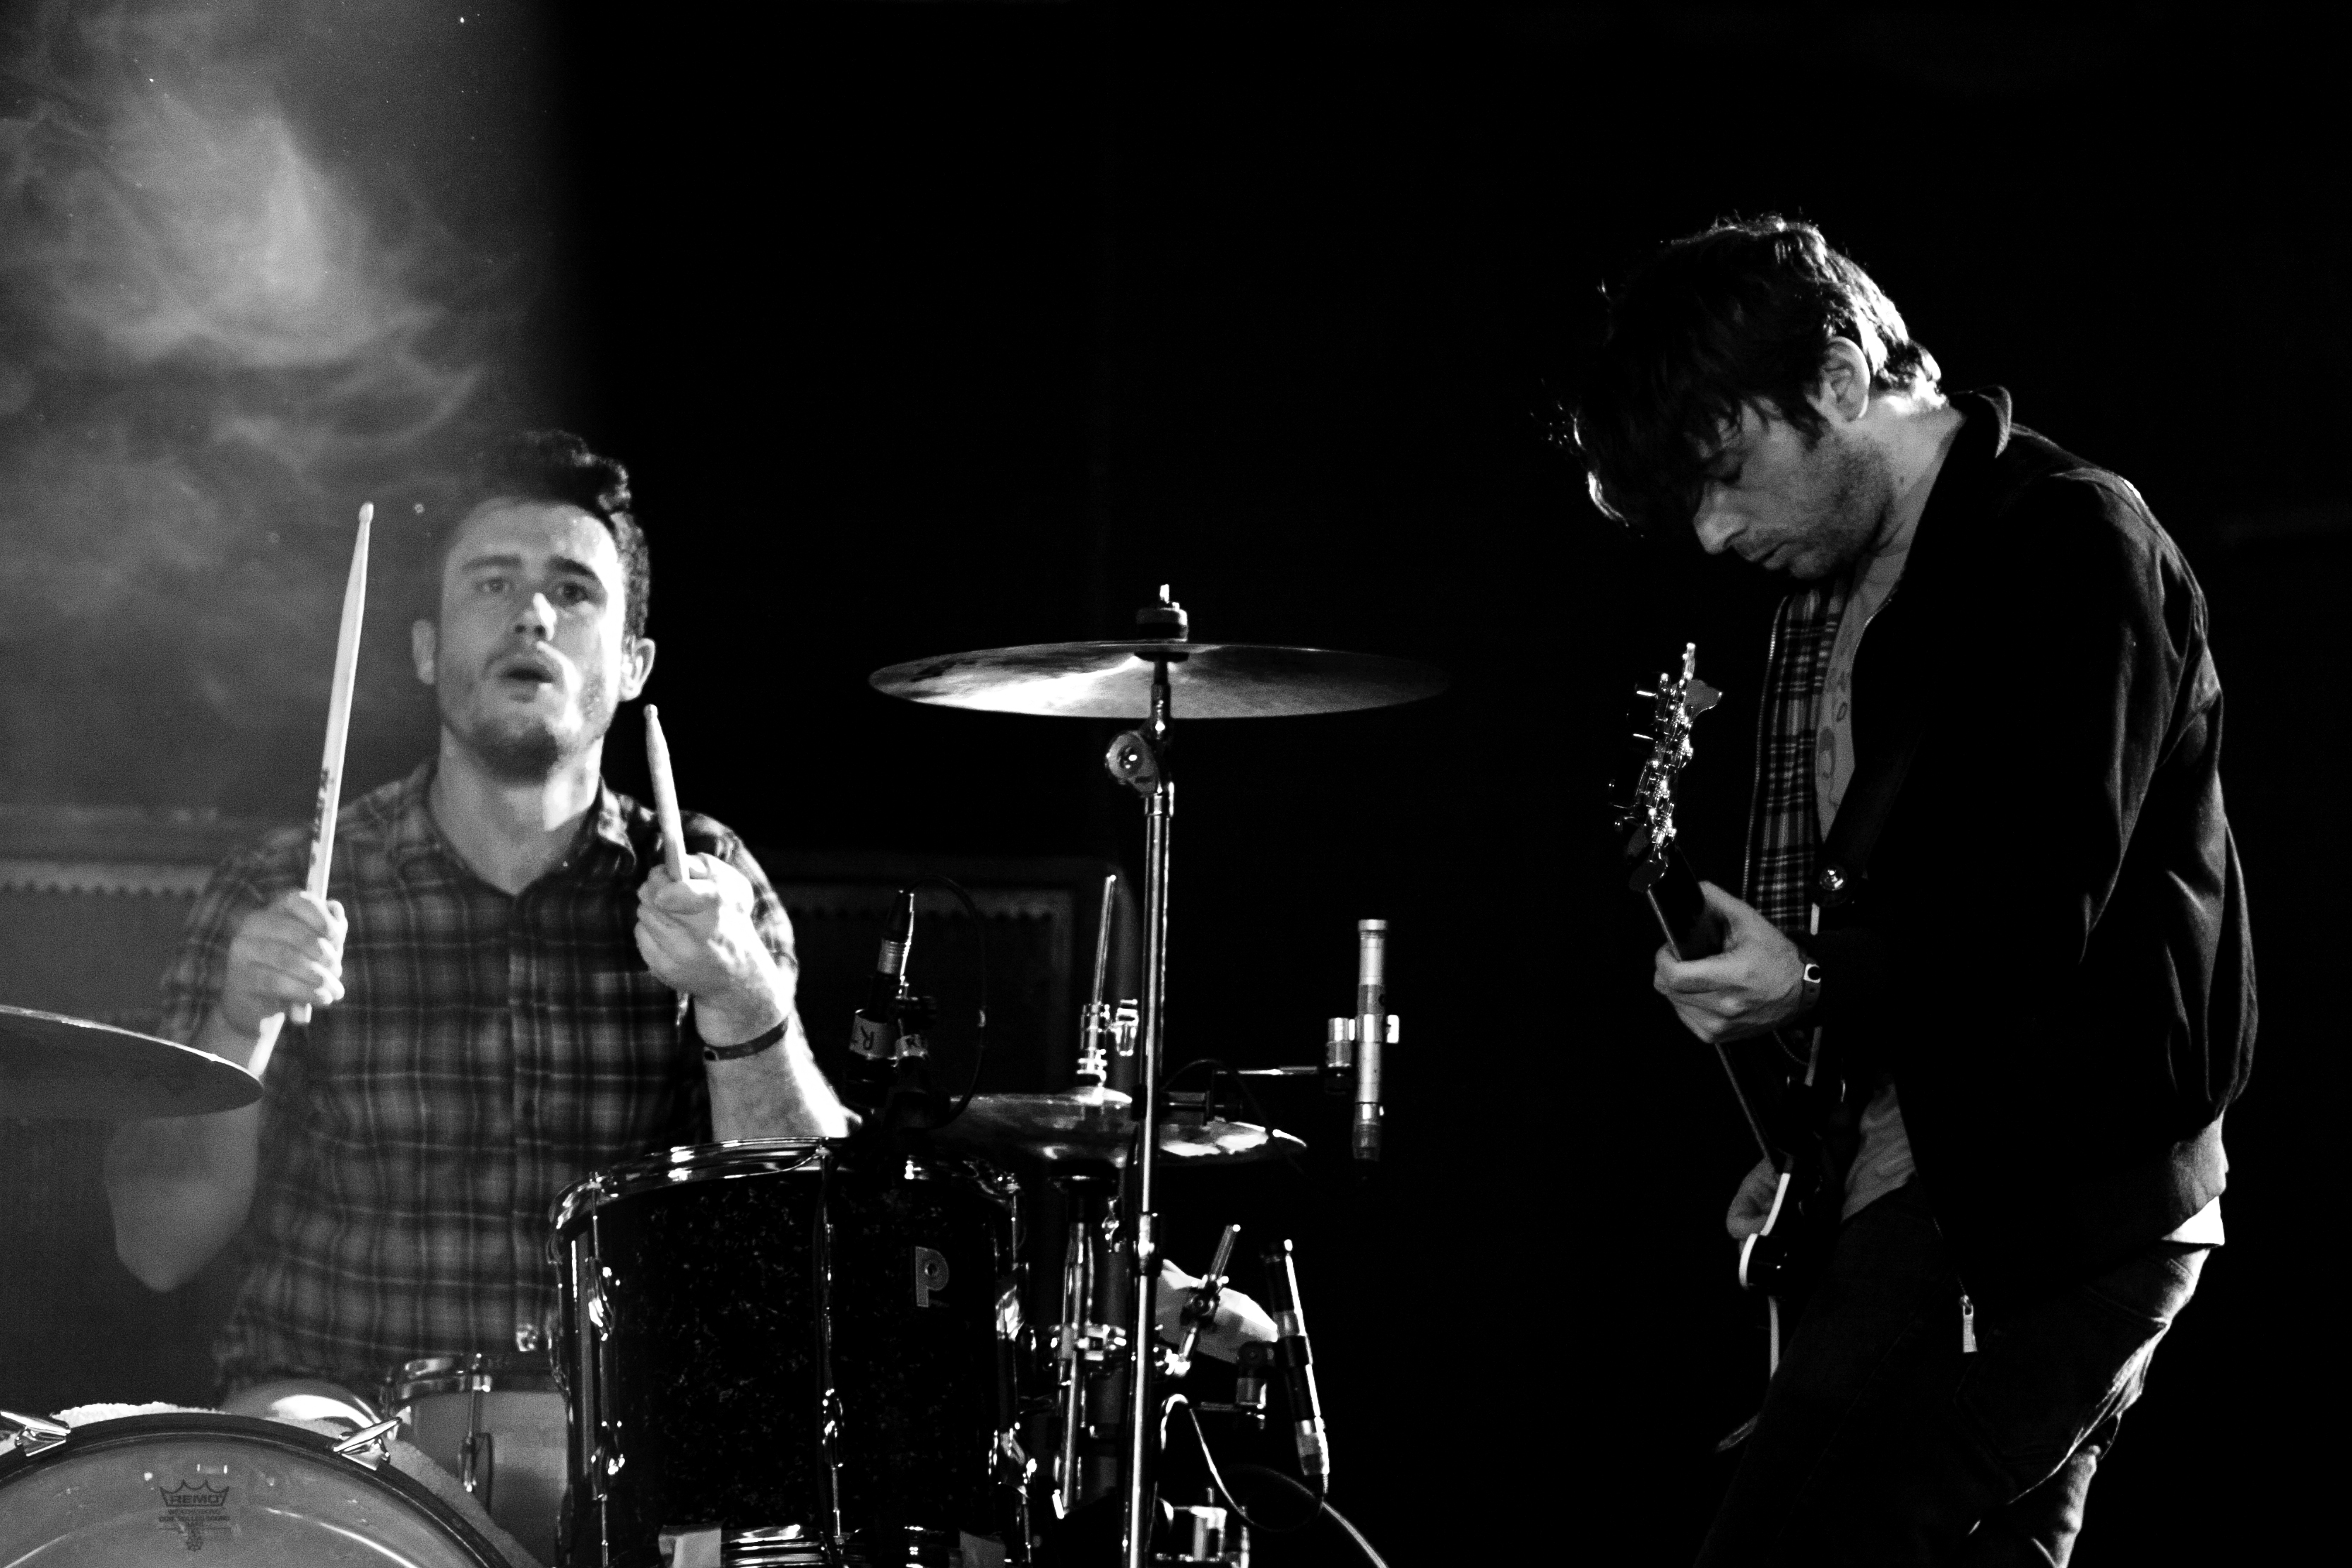
music, black and white, concert, live, canon, musician, black, monochrome, drum, festival, 40d, gig, stage, 2012, dour, juveniles, performance, bassist, singing, guitarist, drums, drummer, entertainment, performing arts, singer songwriter, rock concert, monochrome photography, musical ensemble, skin head percussion instrument